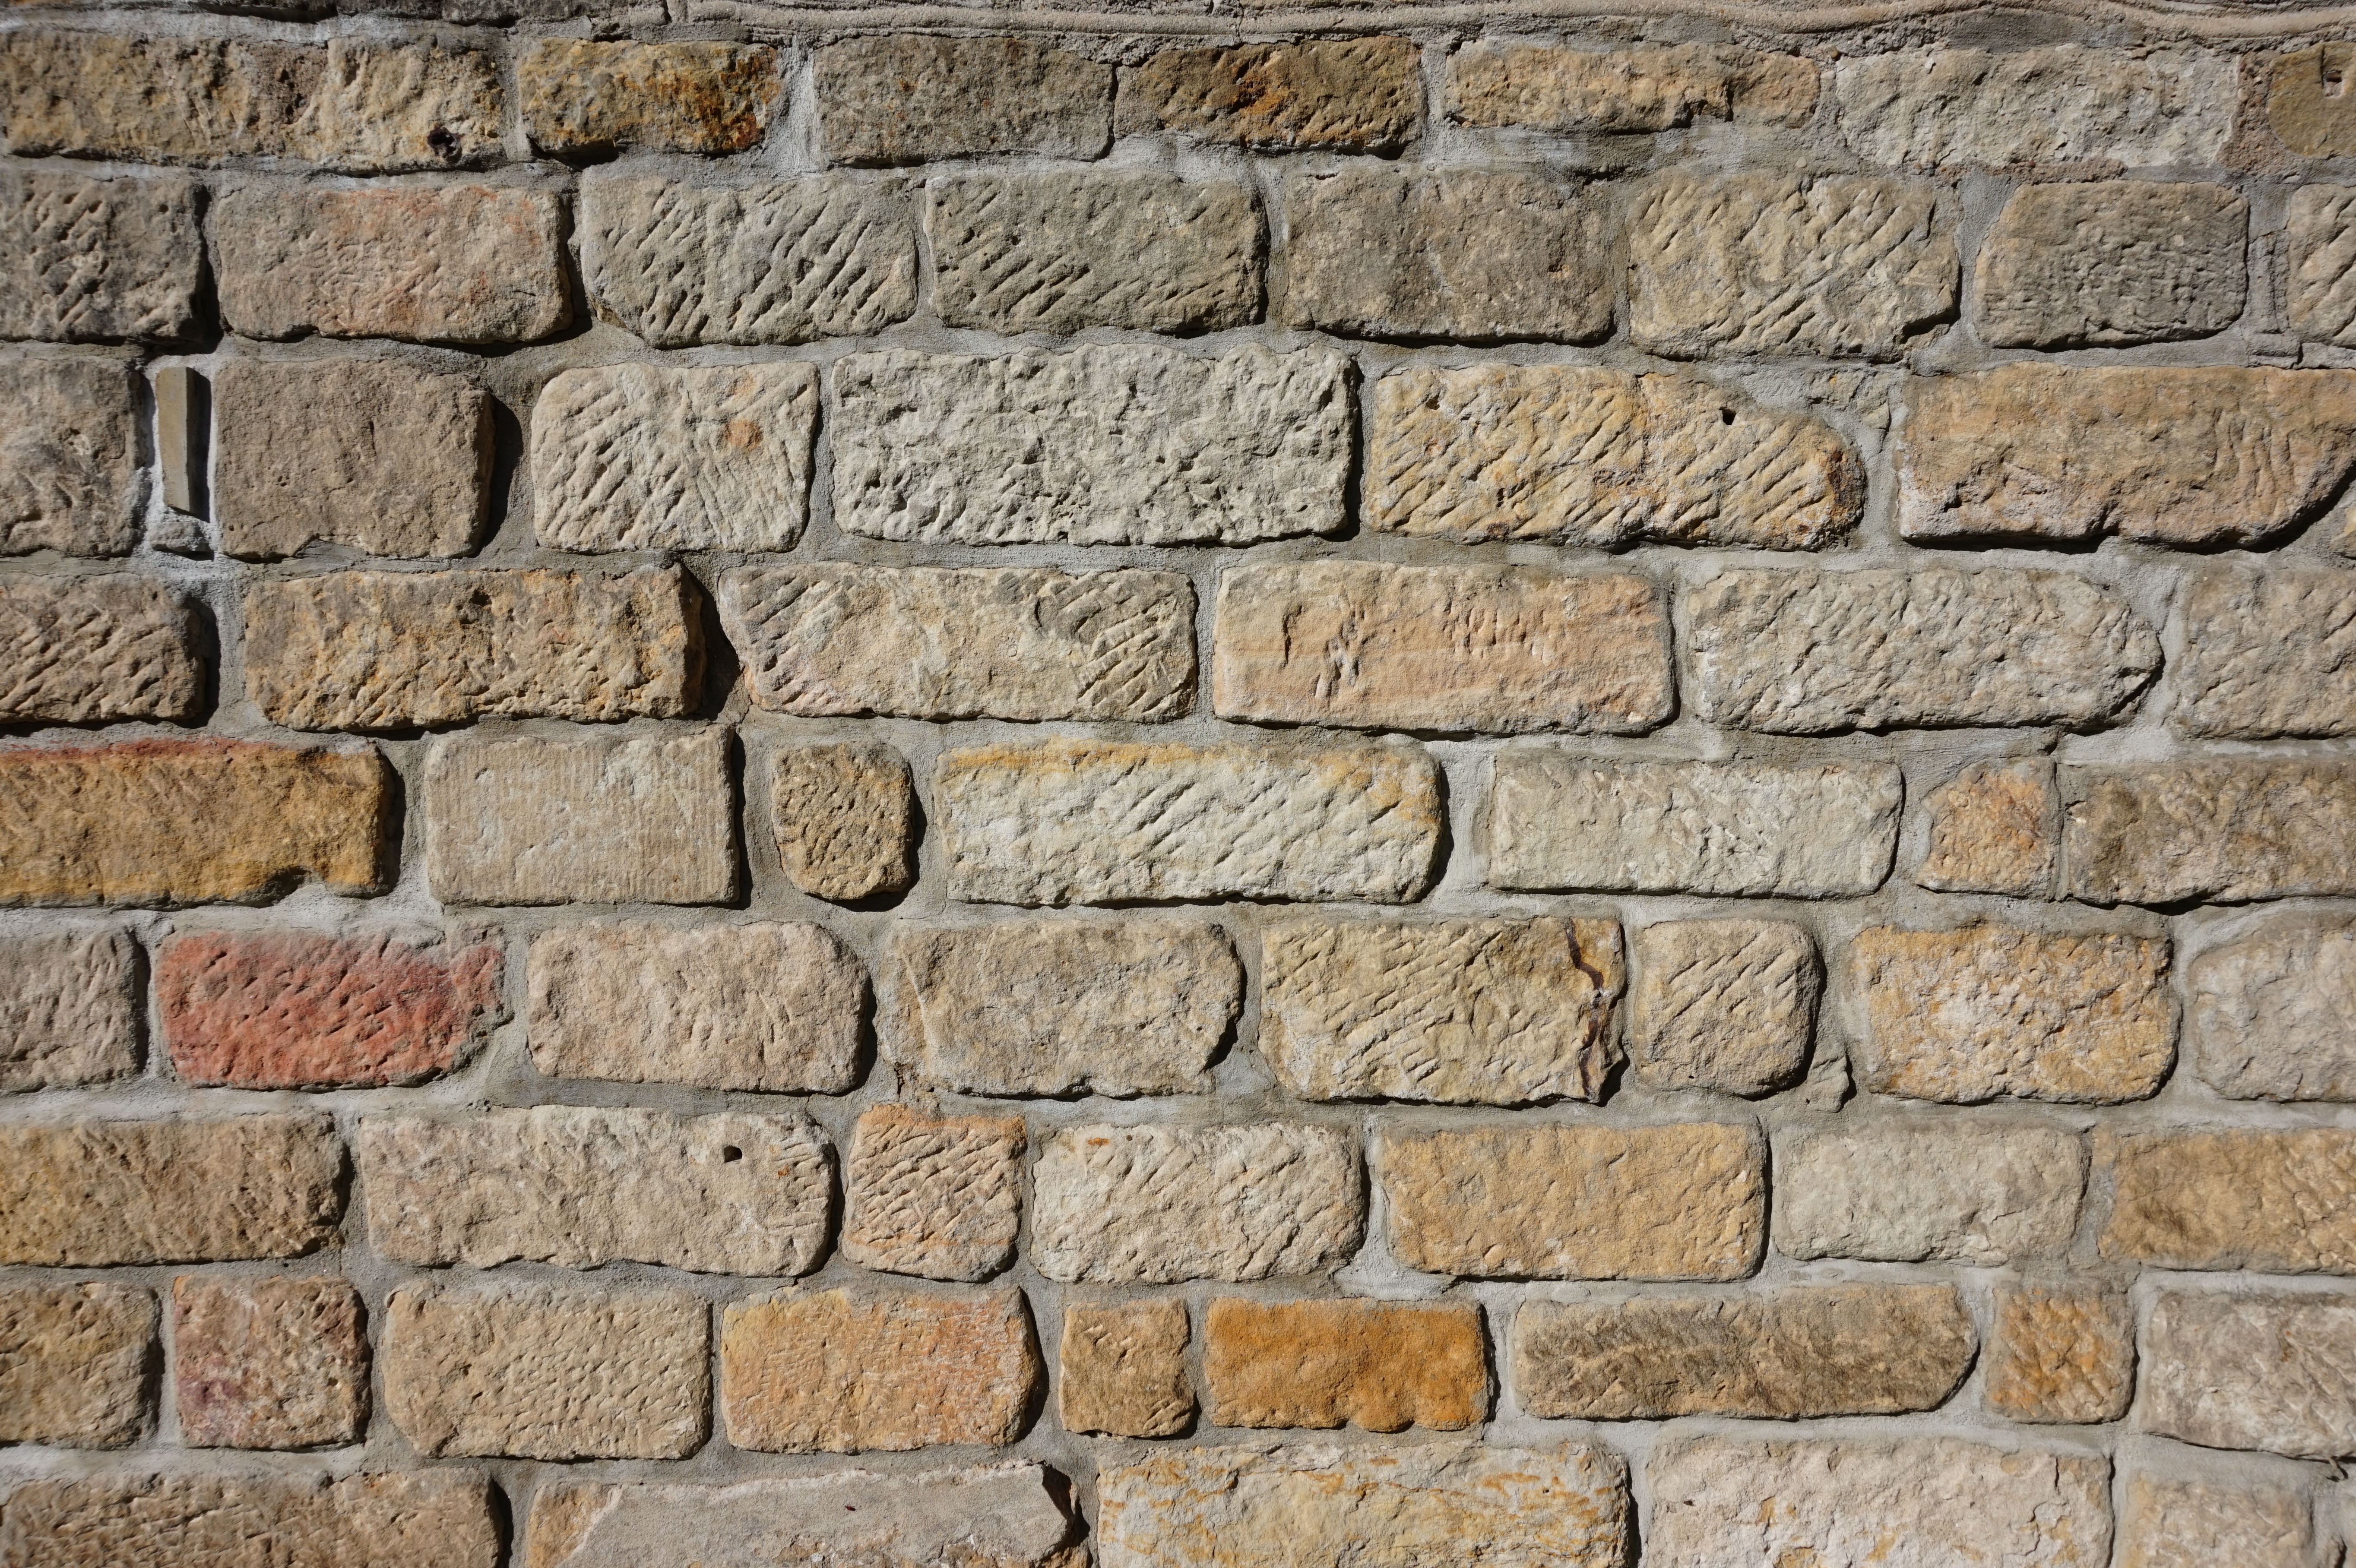
stone, wall, stone wall, brickwork, brick, cobblestone, material